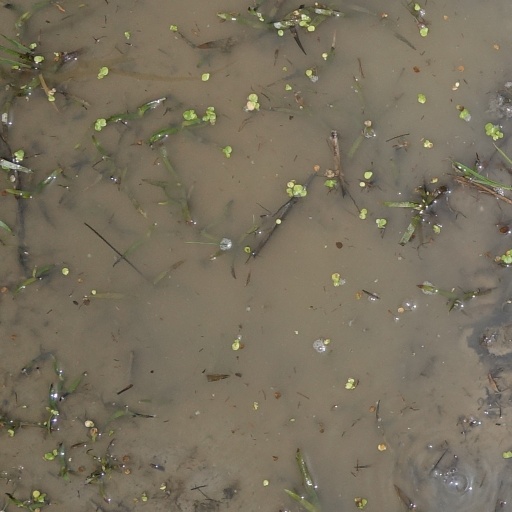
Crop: rice